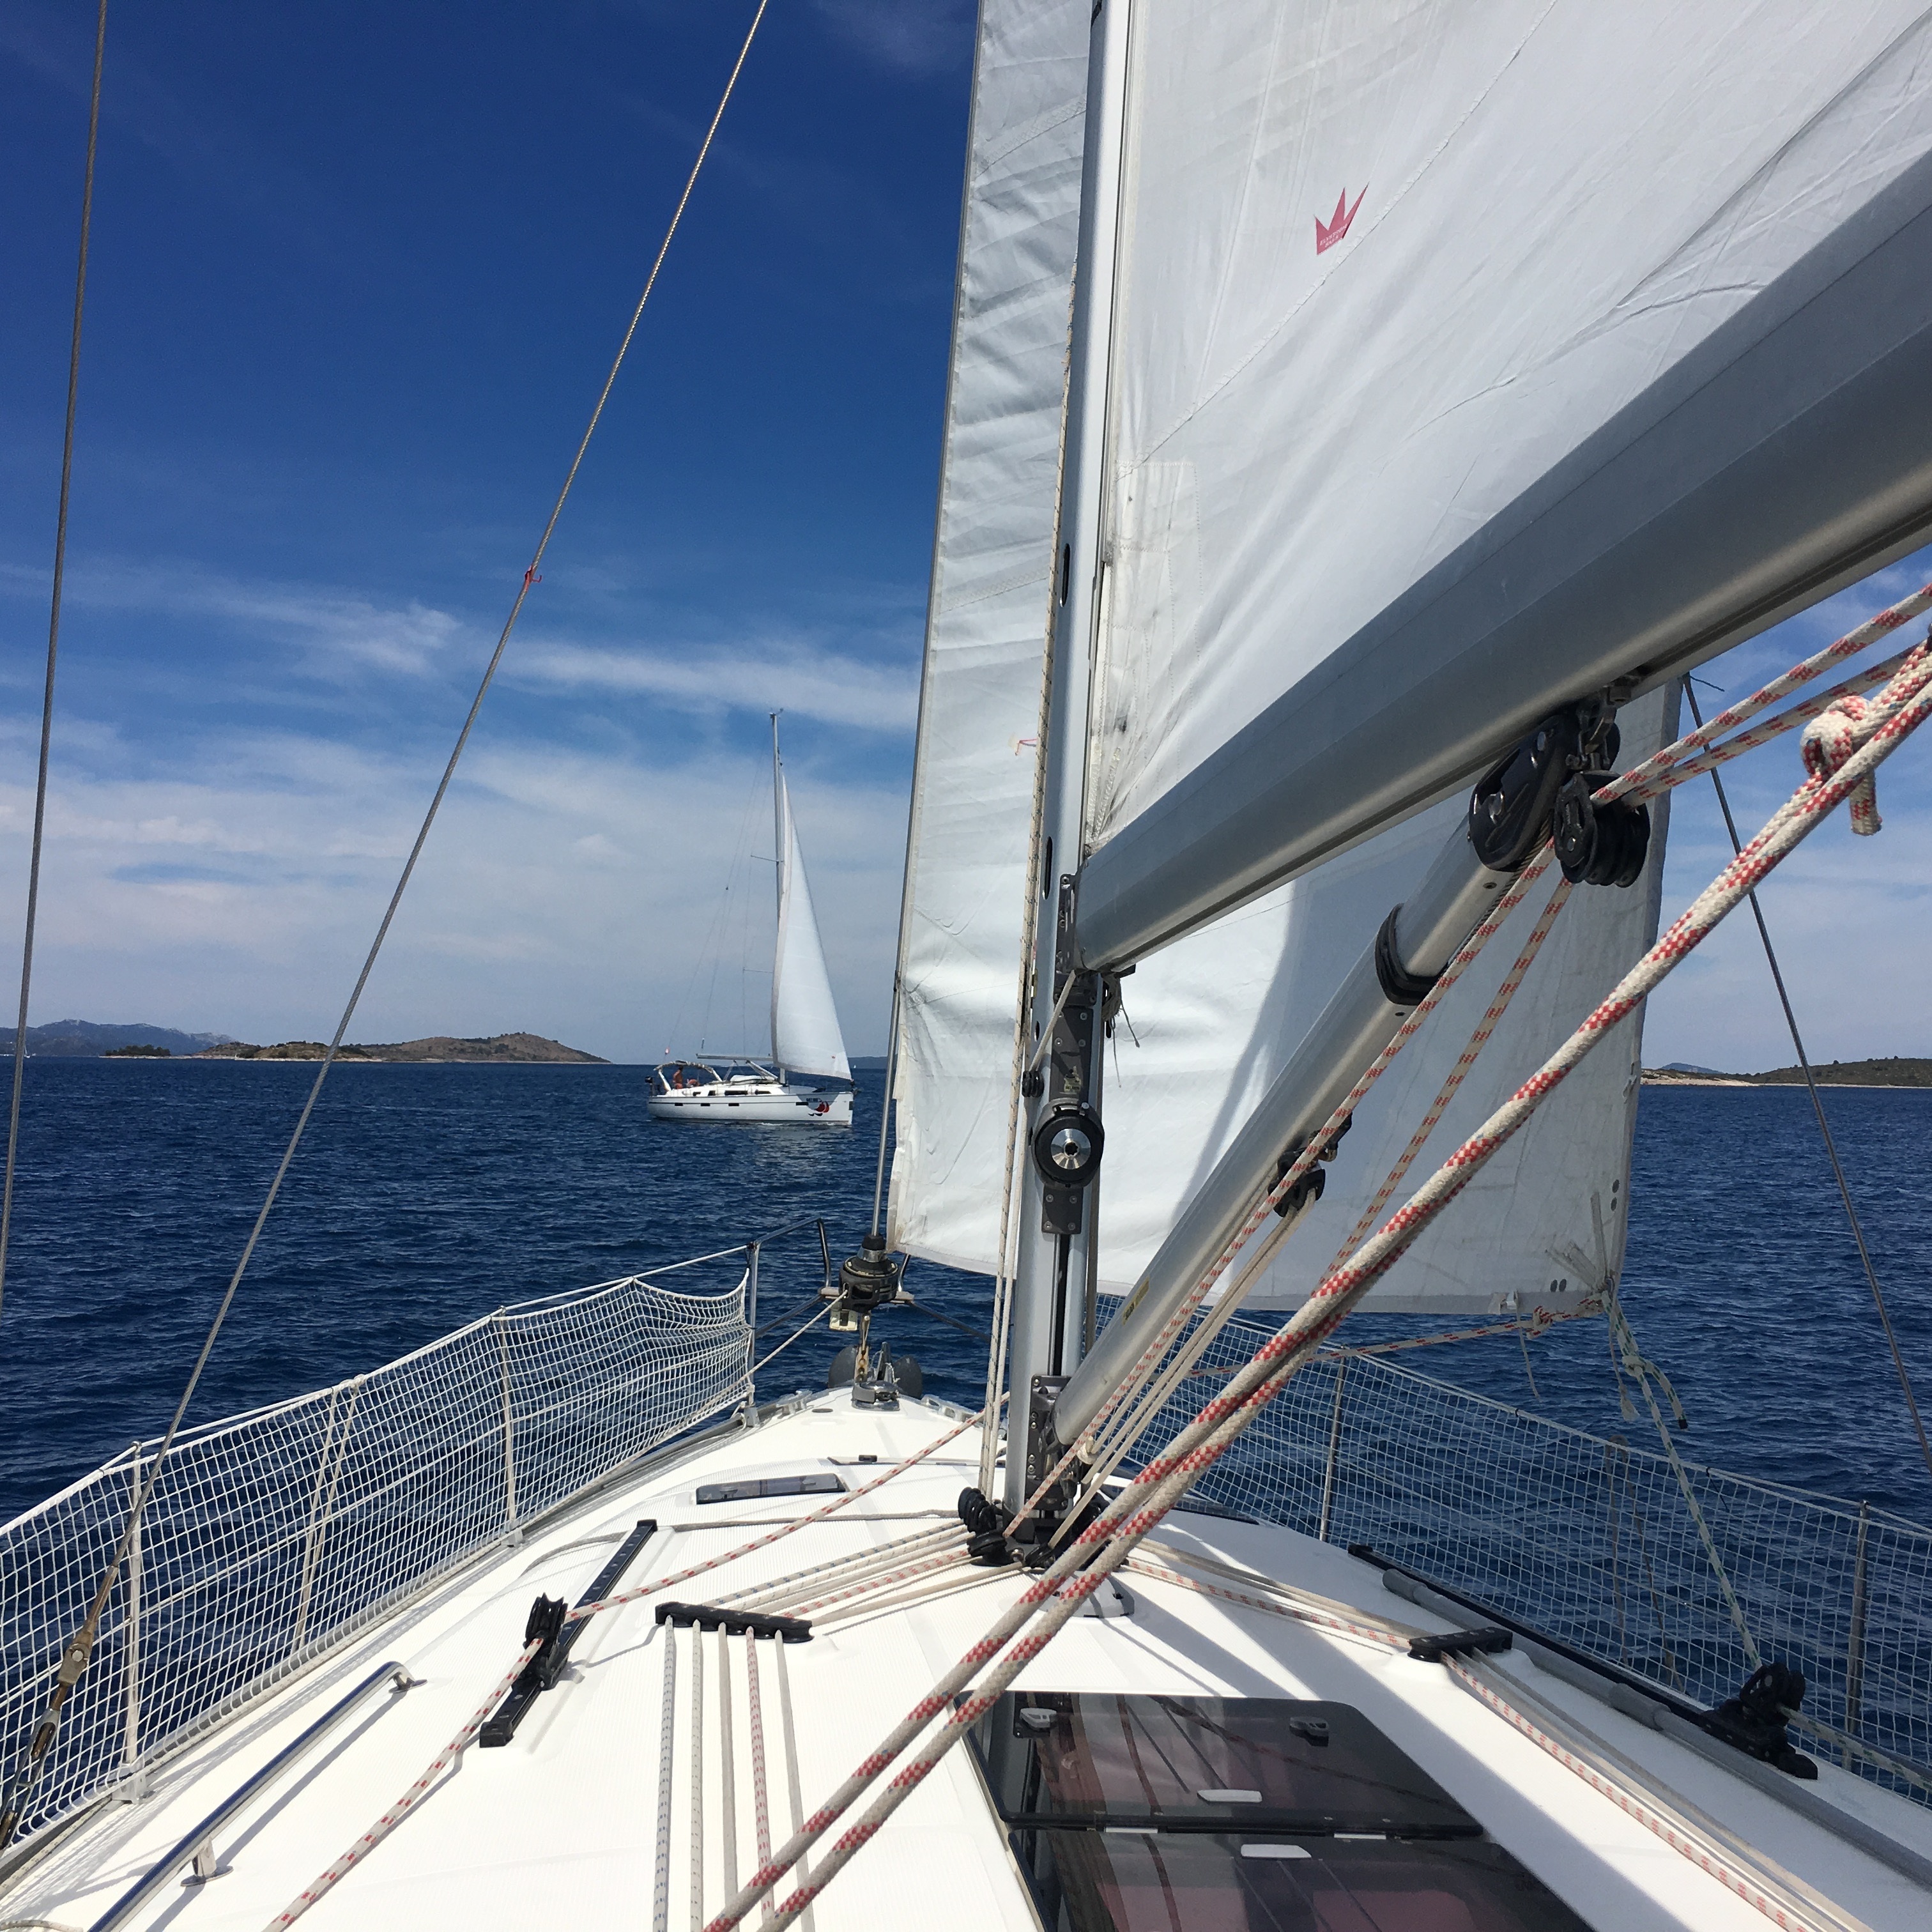
sea, water, nature, ocean, wing, sky, boat, ship, summer, boot, mediterranean, vehicle, mast, sailing, yacht, holiday, blue, leisure, sailboat, croatia, sports, sail, watercraft, sailing boat, hobby, sailing ship, water sports, yacht racing, windsports, dinghy sailing, keelboat, sailboat racing